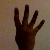
The image shows a hand gesture representing the number 4 in Indian Sign Language.